Microbial symbiosis and immunity

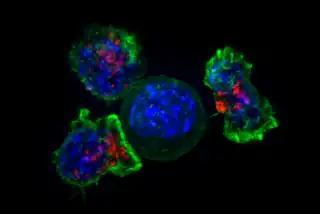
Killer T-cells surround cancer cell

The skin microbiota is vital as a line of defense against infection, a physical barrier between the environment and the inside of the host. Commensal microbes that live on the skin, such as "Staphylococcus epidermidis," produce antimicrobial peptides (AMPs) that aid the host immune system. These AMPs signal immune responses and maintain an inflammatory homeostasis by modulating the release of cytokines. "S. epidermidis" secretes a small molecule AMP which leads to increased expression of Human β-defensins. "S." "epidermidis" also stimulates IL-17A+ CD8+ T cells production that increases host immunity.